Belumbury Dany

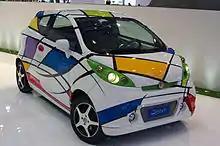
Belumbury Dany art car at the 2013 Geneva Motor Show

Both electric and petrol Dany models share the same three-door hatchback body, and have a top speed of .